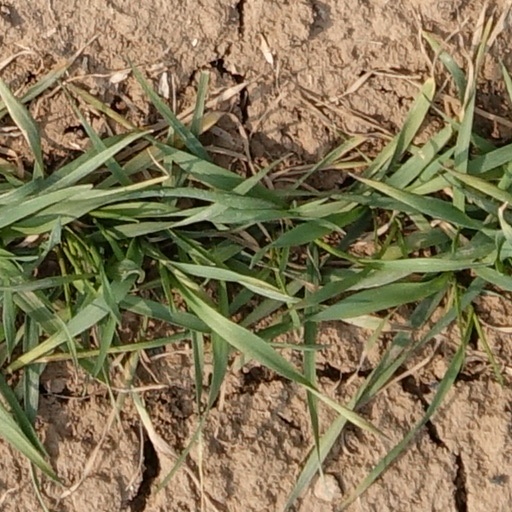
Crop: wheat